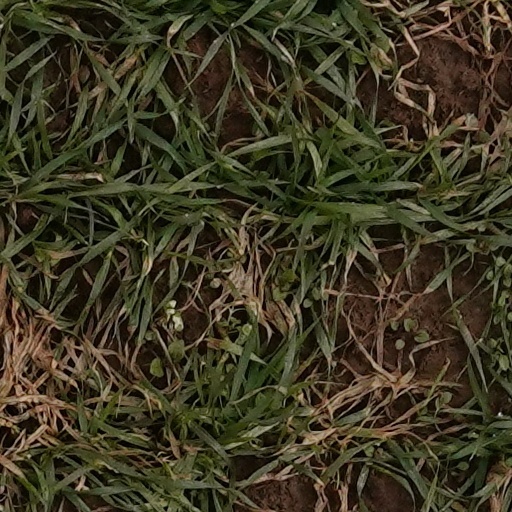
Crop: wheat